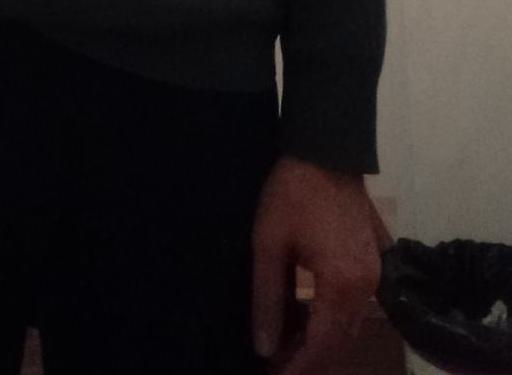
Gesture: no_gesture